Naan Than Bala

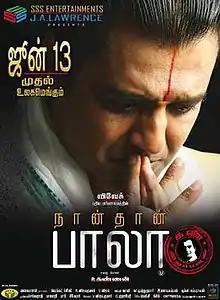

Naan Than Bala is a 2014 Tamil-language drama film directed by Kannan and produced by J. A. Lawrence under SSS Entertainments. Vivek plays the film's lead role. The film released on 13 June 2014.